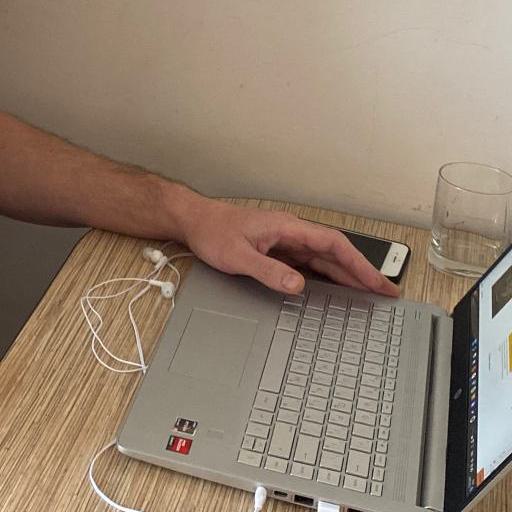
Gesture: no_gesture